Fabian Schär

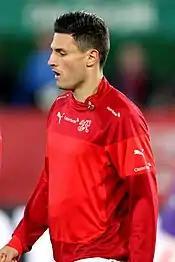
Schär with Switzerland in 2015

On 8 August 2013, Schär was called up to the Swiss senior team for the first time and made his debut as a half-time substitute for Philippe Senderos in a friendly match against Brazil at Basel's St. Jakob-Park on 14 August 2013.